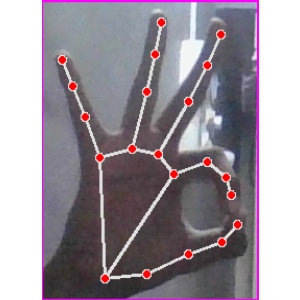
अक्षर: ण